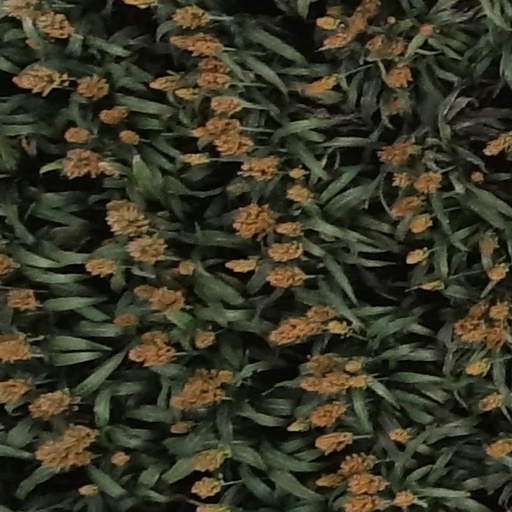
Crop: sorghum